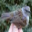
Label: bird